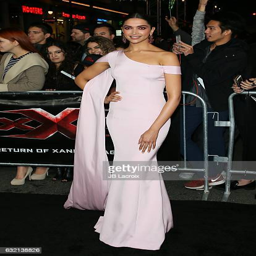
actor attends the premiere of thriller film